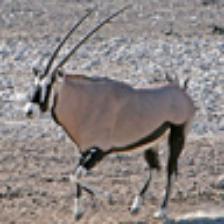
Label: NonHuman